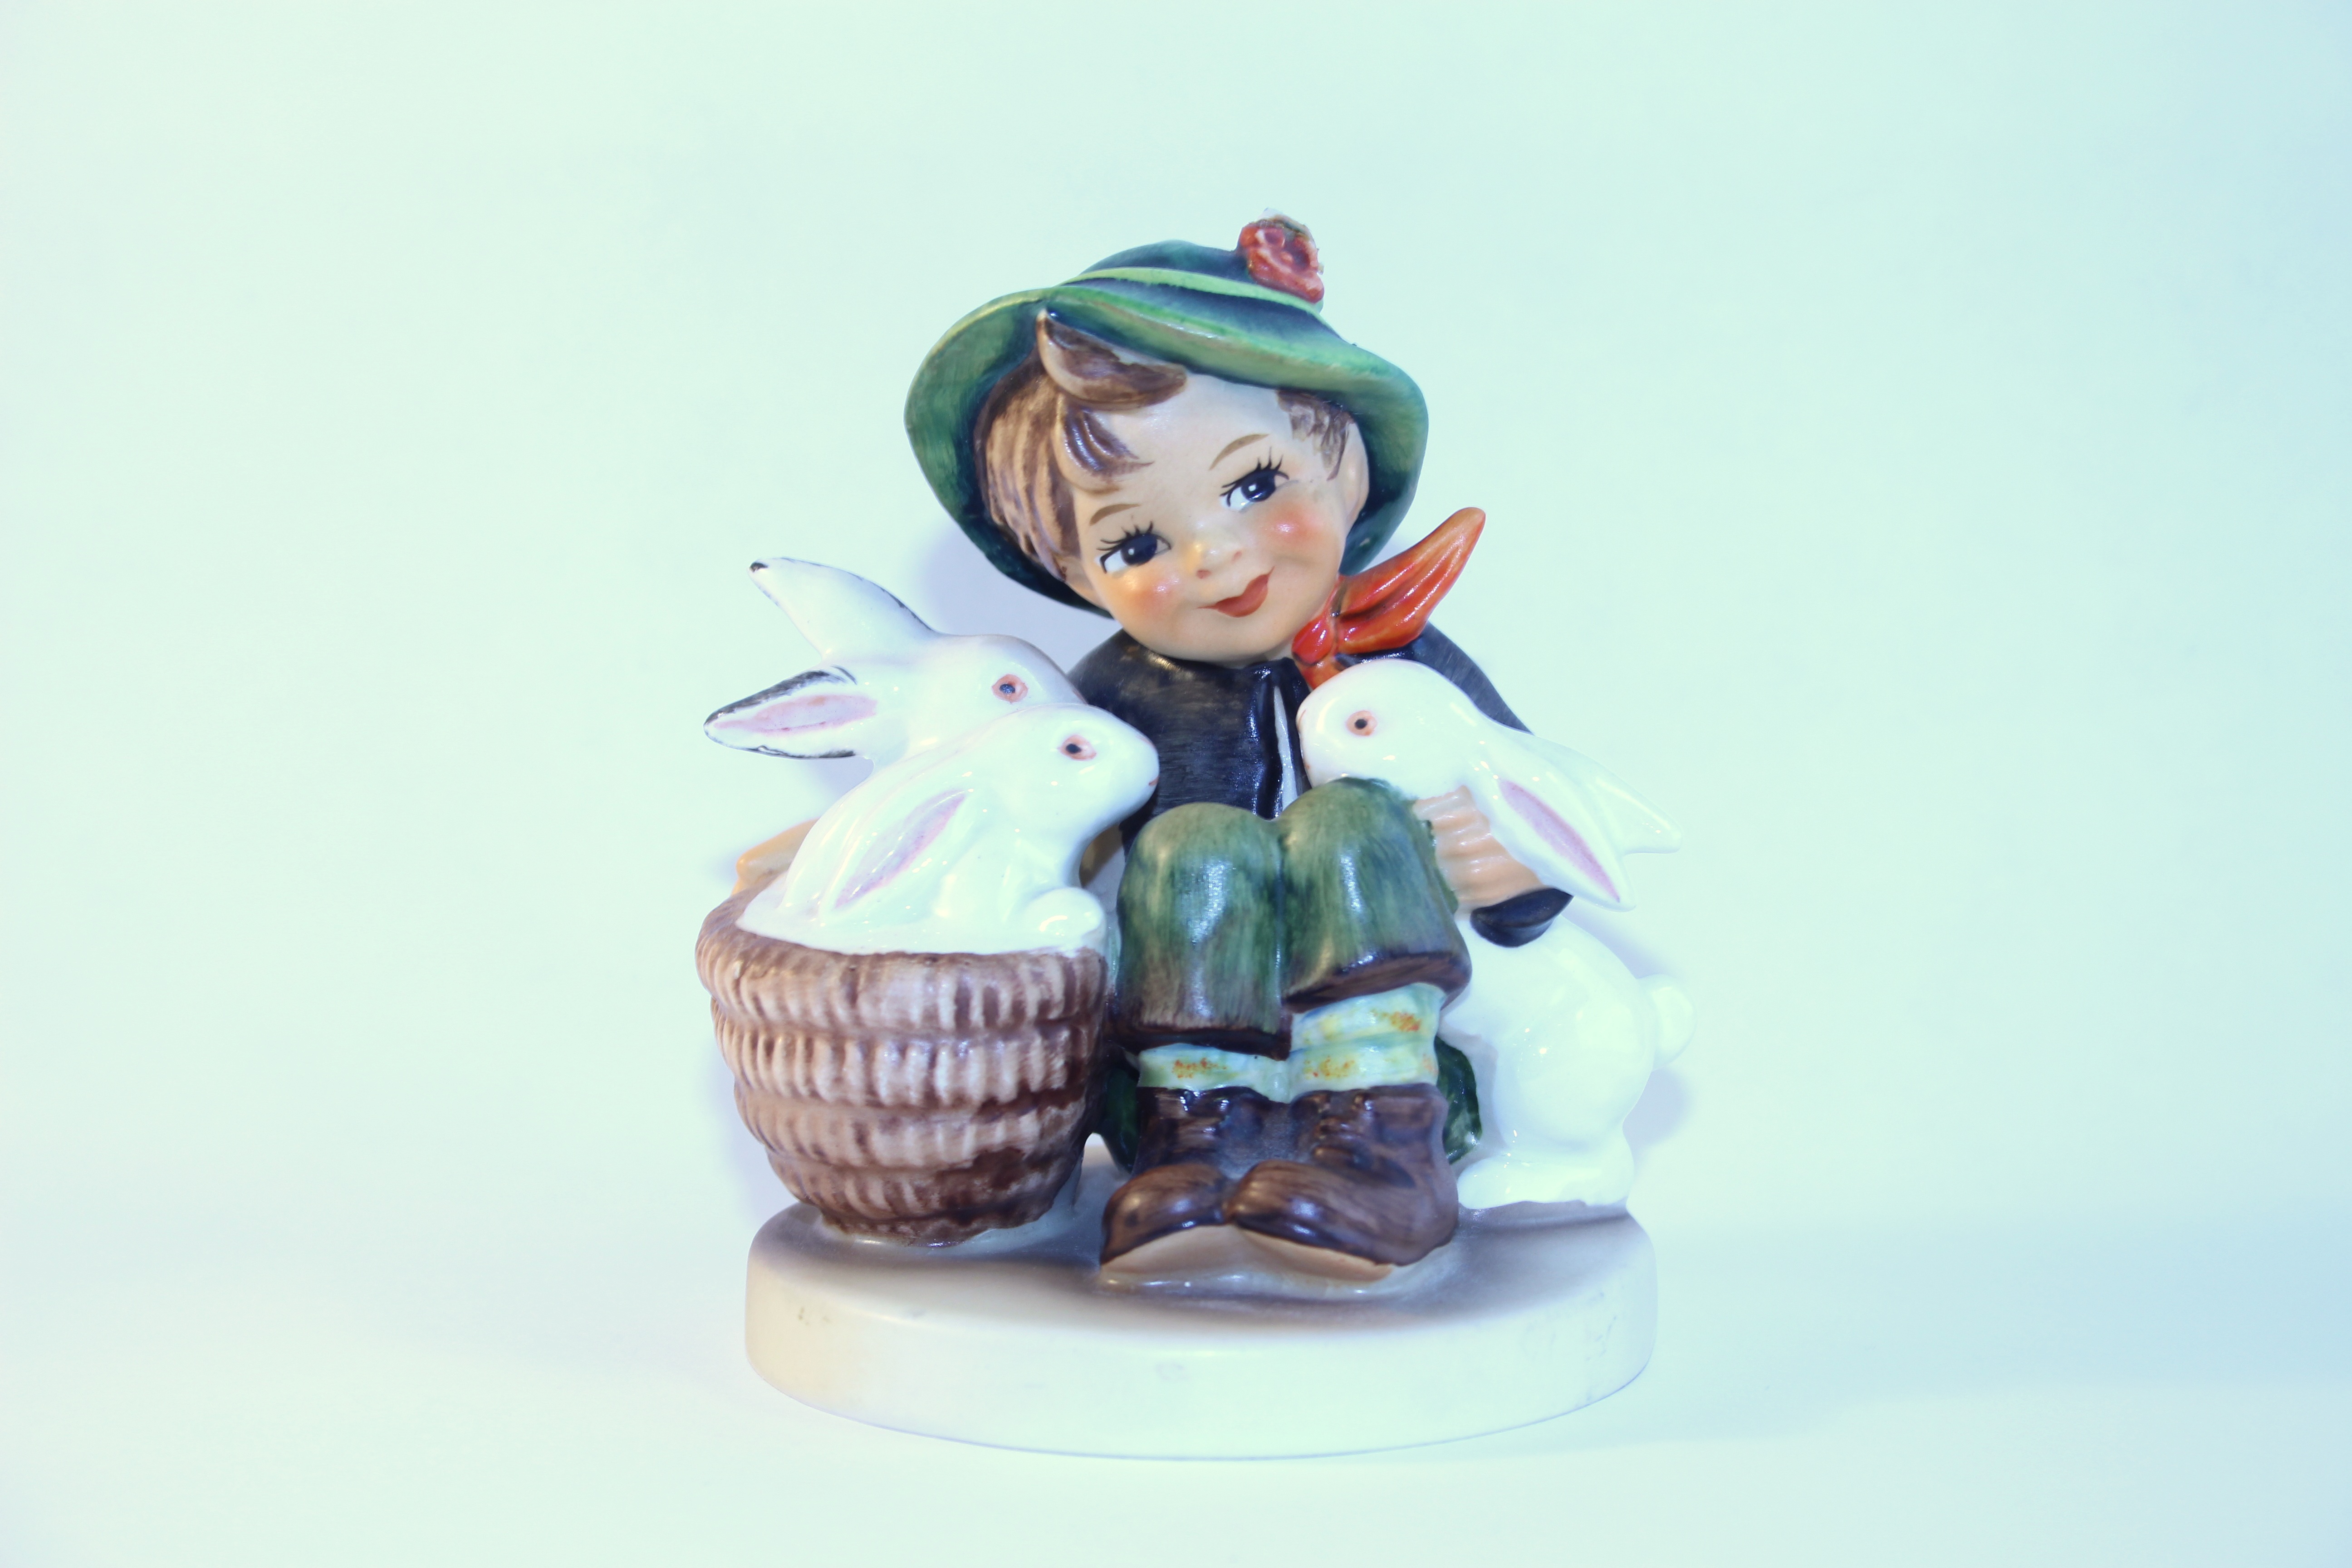
boy, young, spring, blue, toy, illustration, happiness, figurine, joy, easter, himmel, rabbits